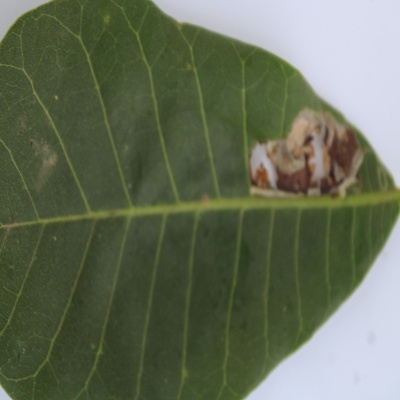
Crop: Cashew
Condition: leaf miner